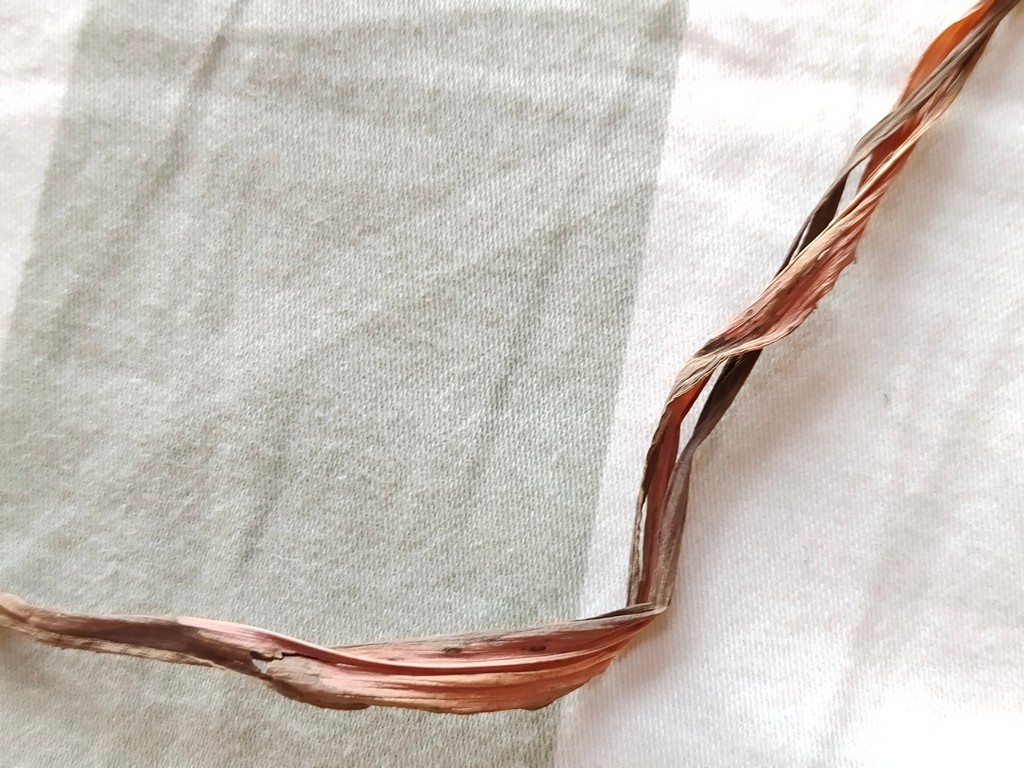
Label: Dried